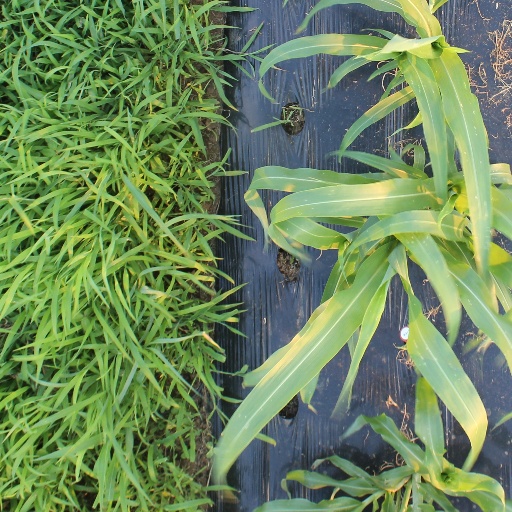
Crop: sorghum